Tancredo Pinochet

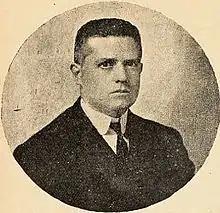
Tancredo Pinochet

Tancredo Pinochet LeBrun (17 March 1880 – 1957) was a Chilean writer and politician.